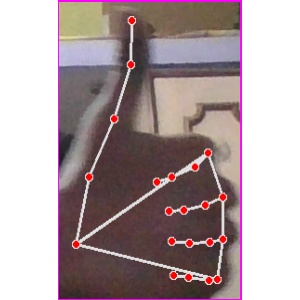
अक्षर: थ